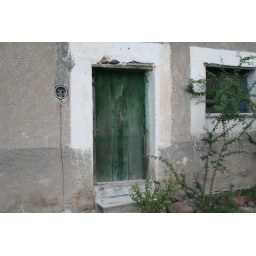
This beaten green door is located in San Carlos, Durango, mex.